Loudspeakers in mosques

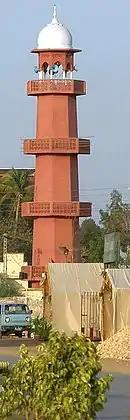
A mosque minaret in Hyderabad, Pakistan fitted with loudspeakers.

Loudspeakers were invented in the early 20th century, and they were introduced in mosques in the 1930s, where they are used by a muezzin for the "adhan" ("call to prayer"), and sometimes for "khutbah" in Islam. Outdoor loudspeakers, usually mounted on tall minarets, are used five times a day for the call to prayer. Loudspeakers are sometimes also used inside mosques to deliver sermons or for prayer. Electrically amplified adhans have become commonplace in countries such as Turkey and Morocco, whereas in others such as the Netherlands only 7 to 8% of all mosques employ loudspeakers for the call to prayer.